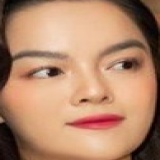
ca sĩ Phạm Quỳnh Anh